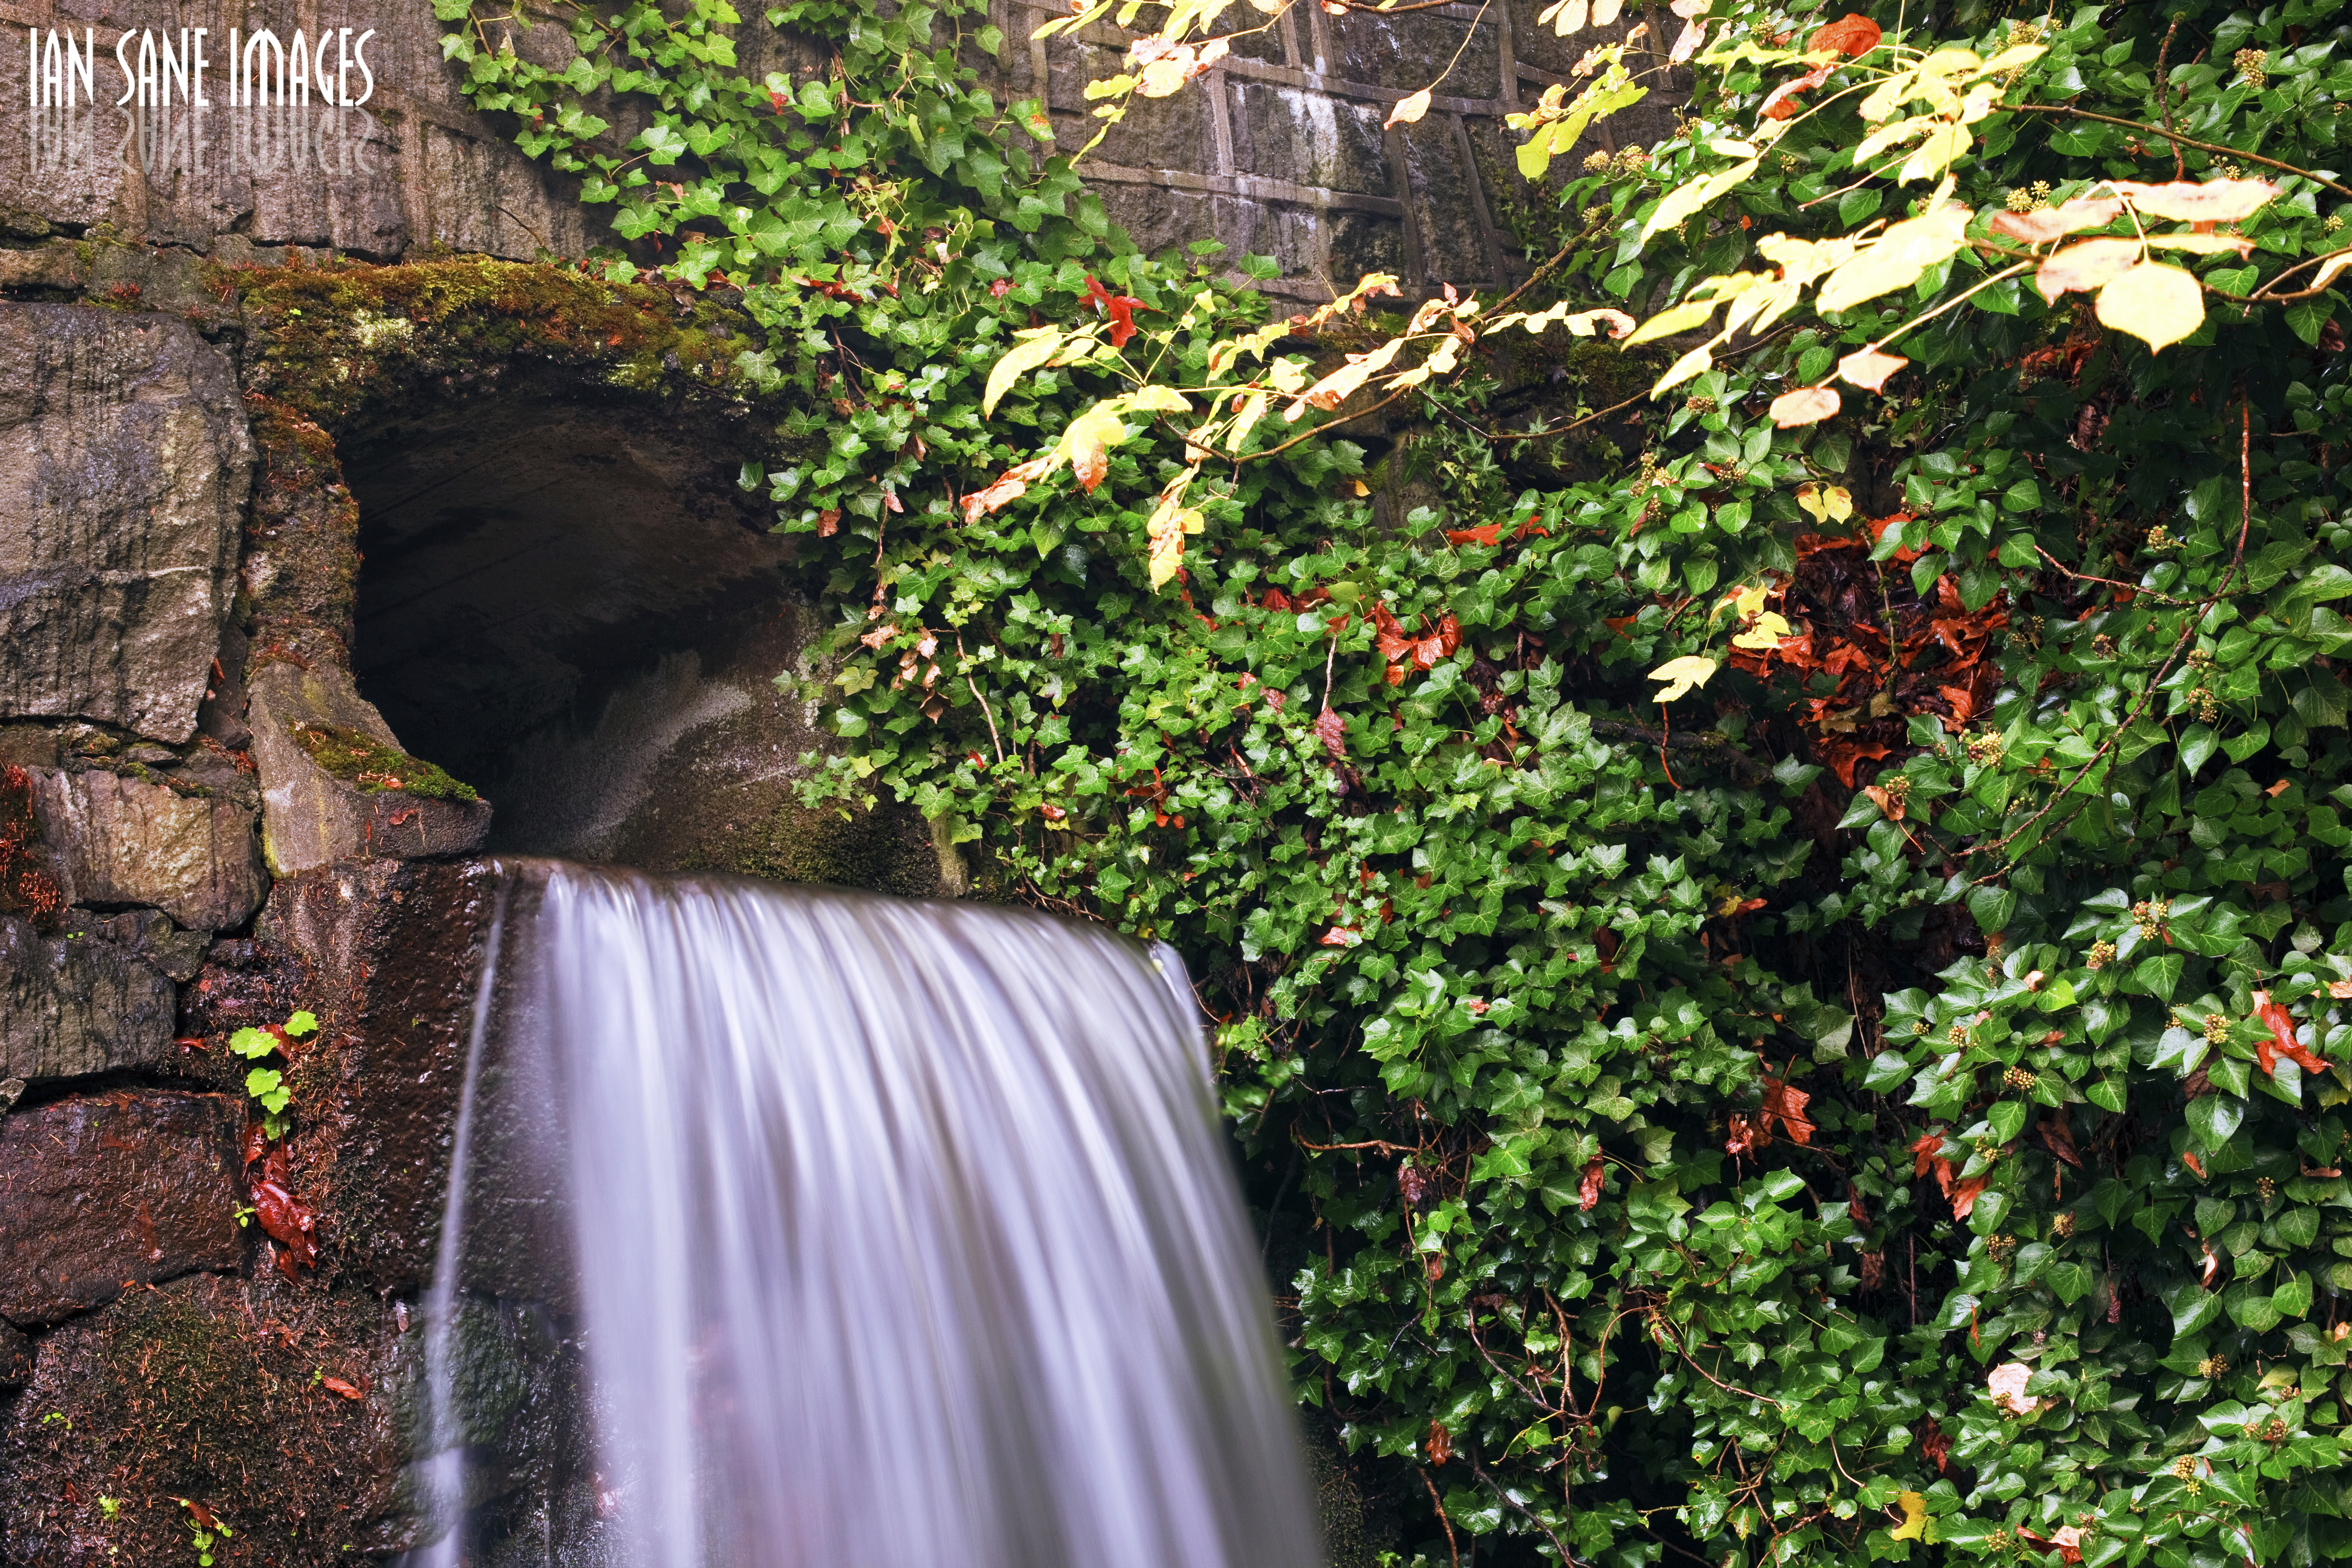
tree, water, nature, forest, waterfall, plant, road, sunlight, leaf, fall, hill, flower, city, wall, singer, green, jungle, ivy, autumn, park, backyard, botany, garden, flora, season, the, of, shrub, rainforest, out, john, promenade, images, botanical garden, woodland, yard, water feature, oregon, ian, sane, mcloughlin, concord, feature